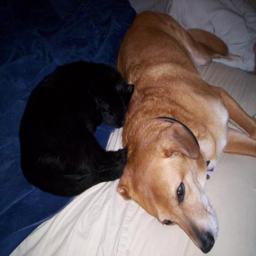
Animal: cats